Philippine mythology

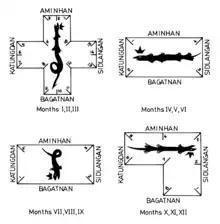
The rotation of "Bakunawa" in a calendar year, as explained in Mansueto Porras' "Signosan" (1919)

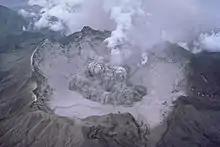
Summit caldera of Mount Pinatubo (1991). In Sambal beliefs, the volcano is said to erupt whenever the flaming "sea turle", Bacobaco, comes out of the crater. The volcano is notable as the home of the Kapampangan god, Apûng Malyari, and the Sambal supreme deity, Malayari.

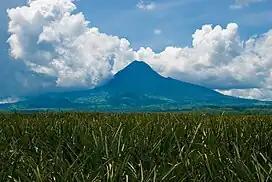
Mount Matutum is known for the many monsters that used it as a lair, such as Tarabusar, Omaka-an, and Maka-ogis.

Each ethnic group has stories depicting mythical heroes, notably through oral traditions such as epic poems. Spanish and American colonisation led some stories to be retrofitted with minor changes, notably to heroes' names. For the native people, many of these heroes are understood to be actual humans who lived centuries ago rather than mythical beings, analogous to Christian and Muslim beliefs that their prophets/saints were people from the past. Among these heroes: